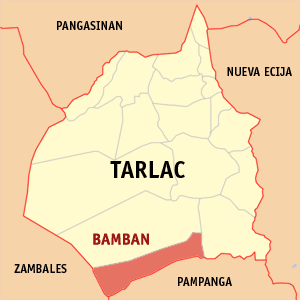
Bamban est une ville de 3ᵉ classe située dans la province de Tarlac aux Philippines. Selon le recensement de 2007 elle est peuplée de 61 644 habitants. Les premiers habitants de cette municipalité furent les Kapampangan et les Aeta.